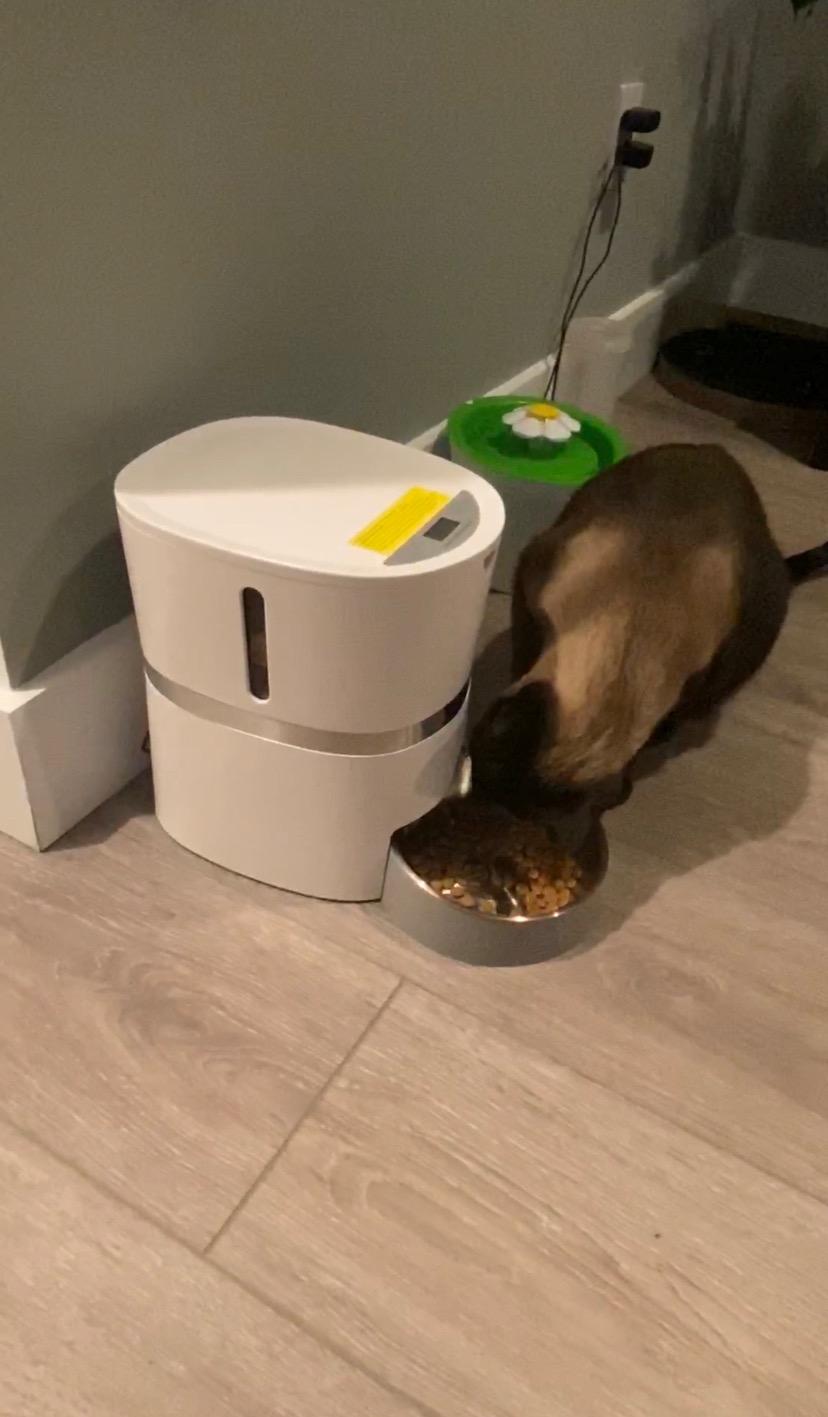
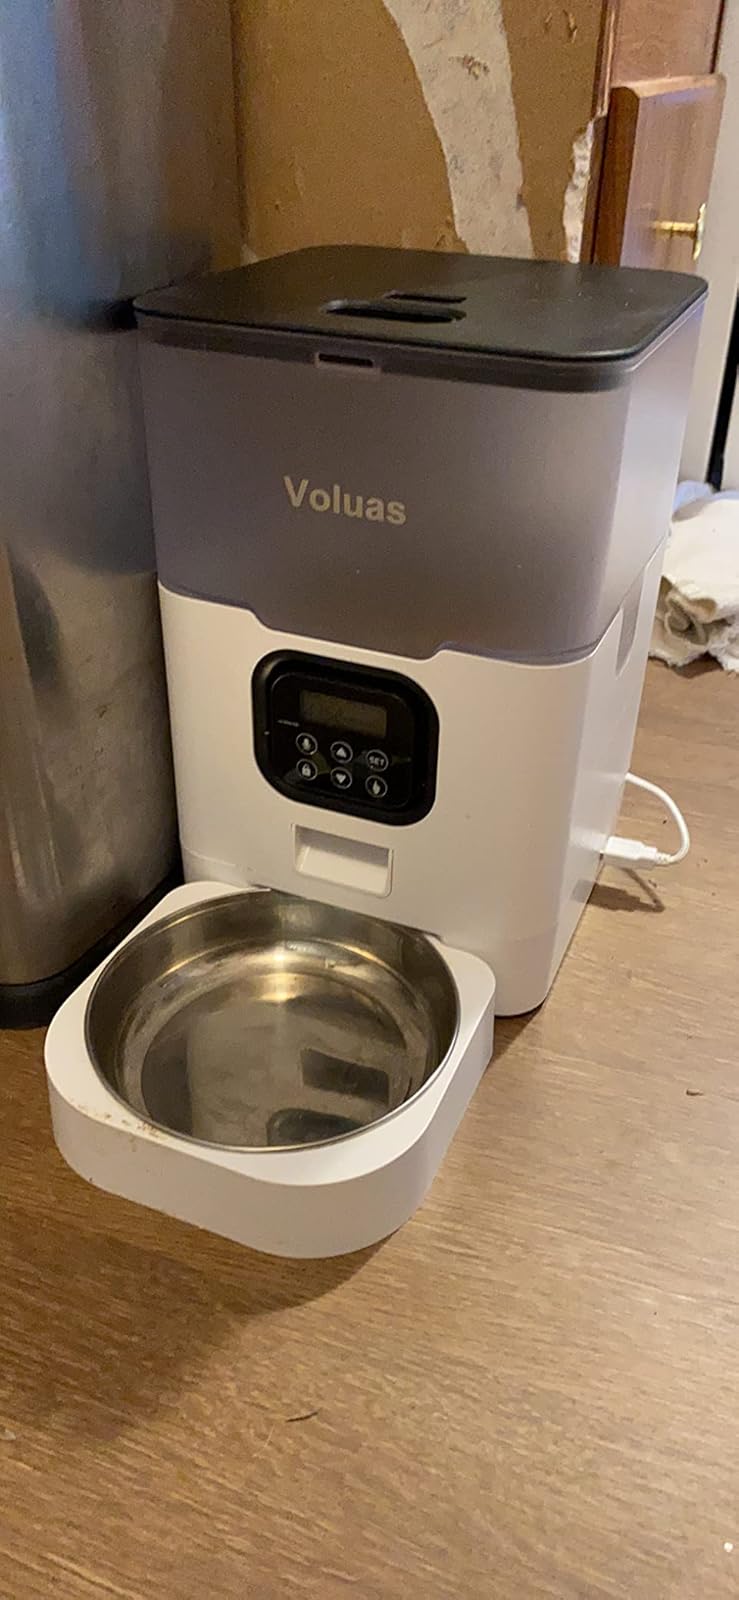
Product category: items_feeder
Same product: no